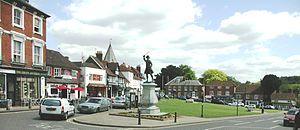
Westerham est une ville située dans le district de Sevenoaks, dans le comté du Kent. Il y a 5 000 habitants. Elle est située à dix miles à l'ouest de Sevenoaks. La ville est traverse par la rivière Darent.